Islam in Tatarstan

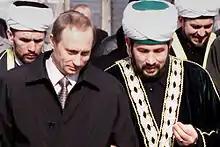
Russian President Vladimir Putin with Mufti of Tatarstan in Kazan

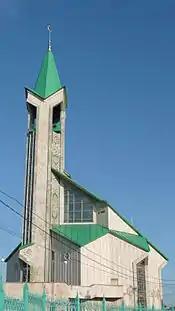
Mosque in Naberezhnye Chelny.

In September 2010, Eid al-Fitr and May 21, the day the Volga Bulgars embraced Islam, were made public holidays. Despite the holiday, the Kazan Federal University decided to hold classes on Eid al-Adha. This caused students to protest, with some declaring their intention to skip class and attend mosque services. Tatarstan also hosted an international Muslim film festival which screened over 70 films from 28 countries including Jordan, Afghanistan and Egypt. The first halal food production facility opened with foreign companies expressing their interest to expand the project in Tatarstan. The recently opened facility produces 30 halal products and employs 200 people.